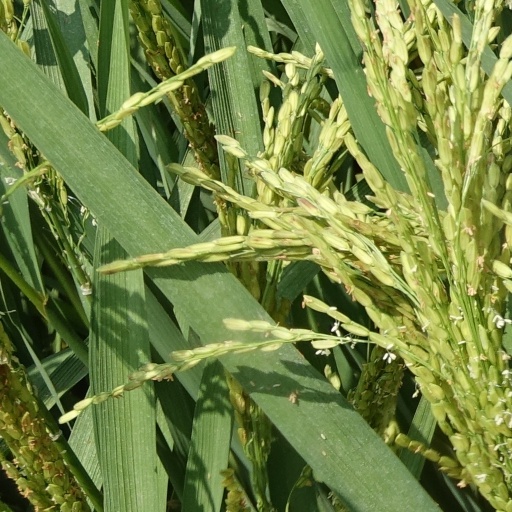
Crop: rice